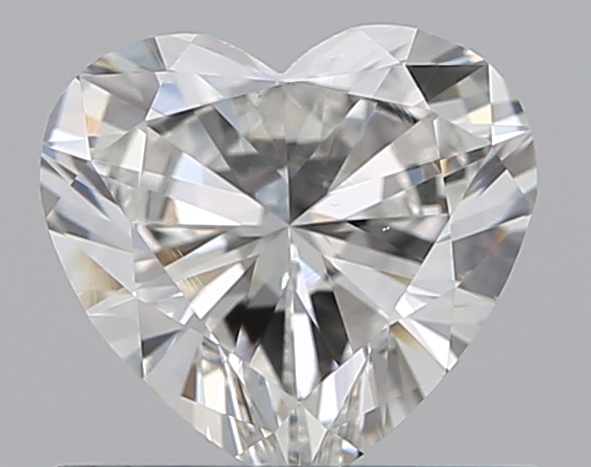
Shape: heart
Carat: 0.5
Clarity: VS1
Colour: G
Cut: VG
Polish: EX
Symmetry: VG
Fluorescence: N
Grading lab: GIA
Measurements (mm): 5.19 x 5.55 x 2.94